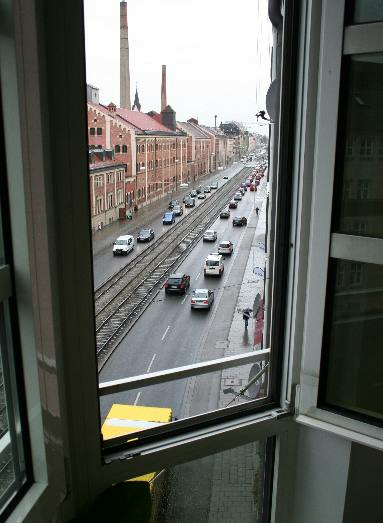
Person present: No